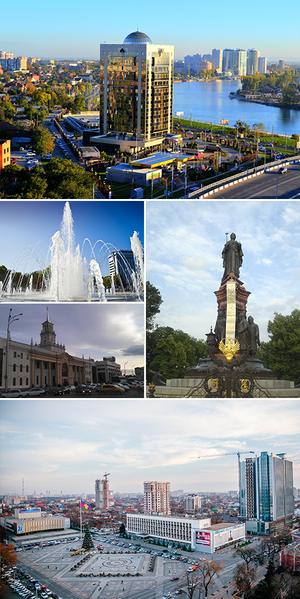
Krasnodar
Krasnodar er en by i Krasnodar kraj i den sydlige del af Den Russiske Føderation ved floden Kuban ca. 155 km øst for havnebyen Novorossijsk. Krasnodar har 881.476 indbyggere, og administrativt center i krajen. Krasnodar blev grundlagt i 1793.